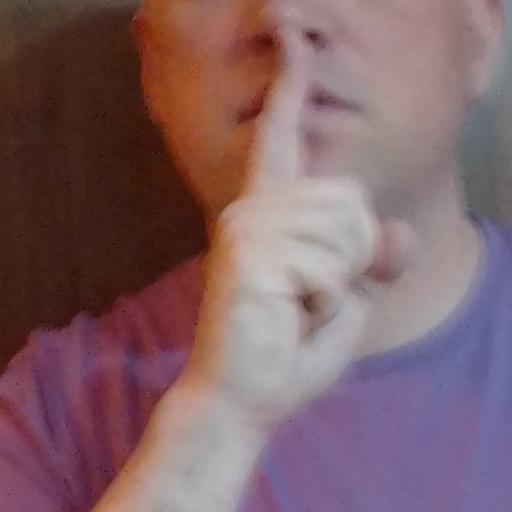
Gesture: mute